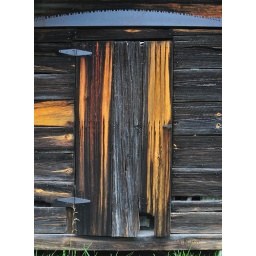
Barn door in the Angel community in Calhoun County, Al. No post work except for auto levels.